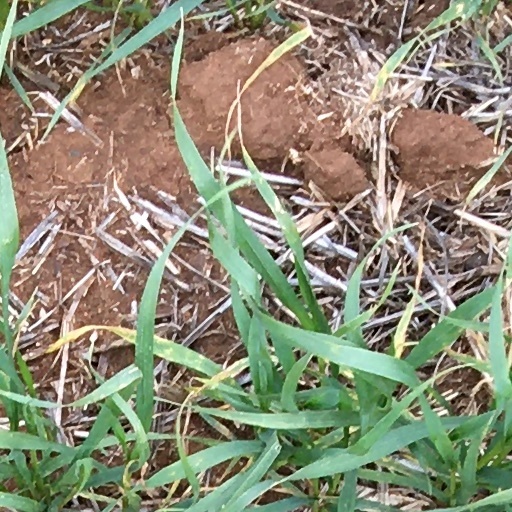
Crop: wheat